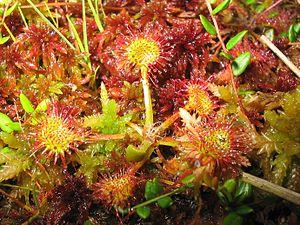
Cette liste de Tracheophyta de Bosnie-Herzégovine, ainsi que d’espèces introduites est un aperçu incomplet d’espèces de mousses, de fougères, de gymnospermes et d’angiospermes citées dans la littérature disponible en langues bosniaque, croate, serbe et serbo-croate. Cet aperçu n’inclue pas des espèces cultivées ni celles occasionnellement introduites.
Les droséras, ou rossolis sont de petites plantes insectivores de la famille des Droséracées, appartenant au genre Drosera.